Franz Schmidt (composer)

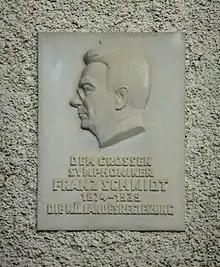
Monument of Schmidt

Franz Schmidt, also Ferenc Schmidt (22 December 1874 – 11 February 1939) was an Austro-Hungarian composer, cellist and pianist.